Bit.Trip Void

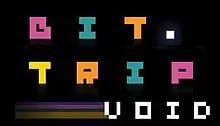

Bit.Trip Void, marketed as BIT.TRIP VOID, is an arcade-style bullet hell rhythm game developed by Gaijin Games and published by Aksys Games for the Wii's WiiWare download service. It was first released in Japan in 2009, and later in North America and PAL regions in 2009 and 2010, respectively. It was designed by Alex Neuse and Chris Osborn, while the visuals were designed by Mike Roush. While initially having what they now describe as "noisy" audio and visuals, they changed them to be more minimalistic to alleviate this, a decision which worked well with their minimalistic design for the HUD. Neuse designed it so that it could be open to interpretation by players, though stating that they intended it to delve into starring character Commander Video's psyche, and "what it means to have emotions and personal space."